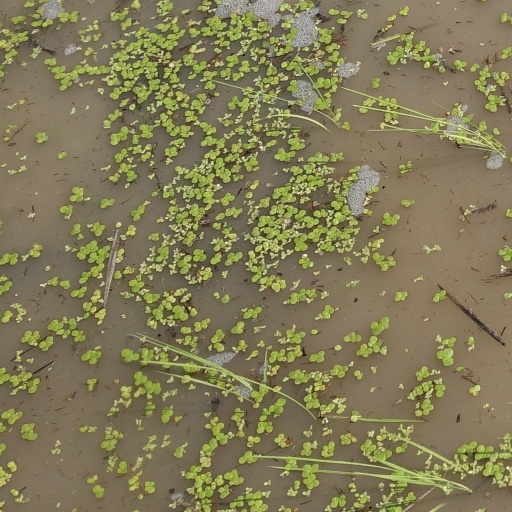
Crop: rice